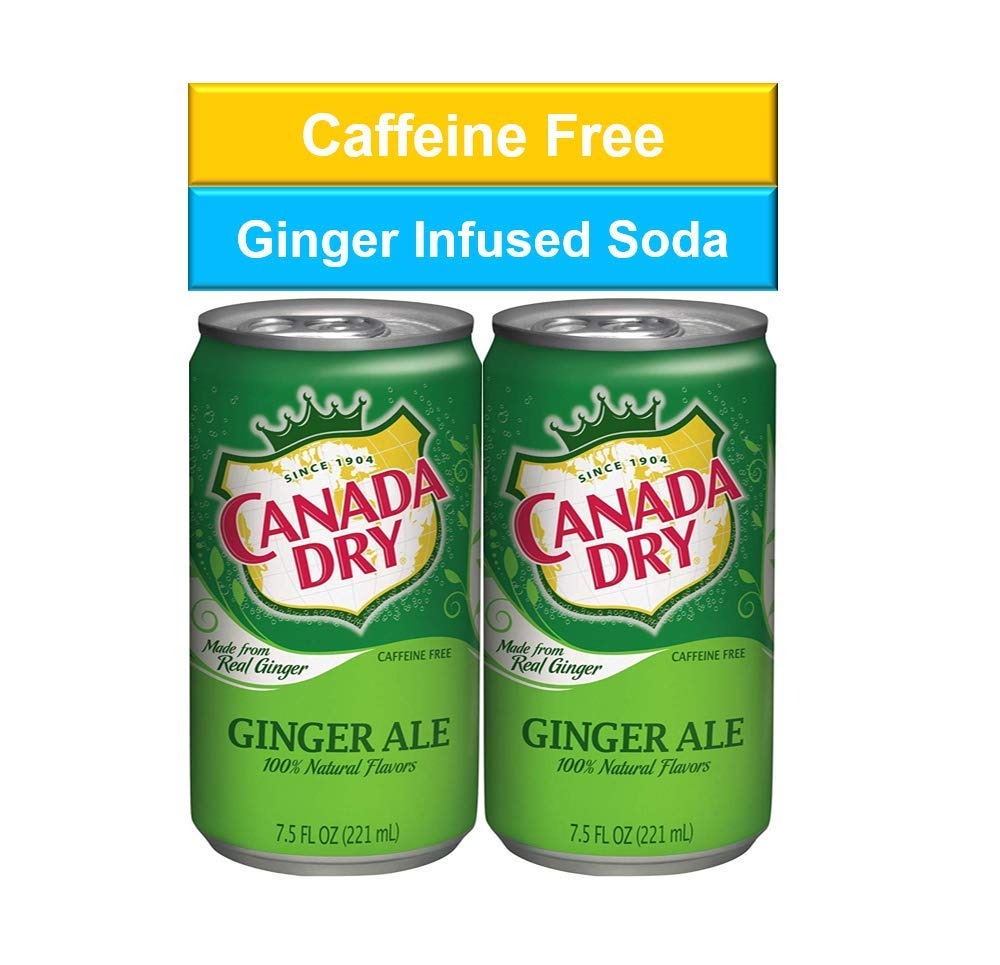
Item Name: Ginger Ale Mini Soda Cans, 7.5 oz Soft Drinks Bulk Snacks Pack, Small Refrigerator & Snack Pantry Drink 12 Count Beverage Kitchen Supplies
Value: 90.0
Unit: Fl Oz

Price: 14.99